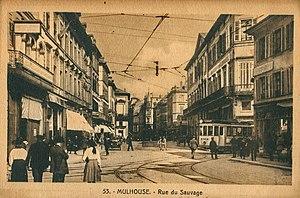
Carte postale ancienne éditée par Cigogne, n°53
L'ancien tramway de Mulhouse est un réseau de tramway urbain et suburbain qui a fonctionné dans la ville de Mulhouse entre 1882 et 1956.